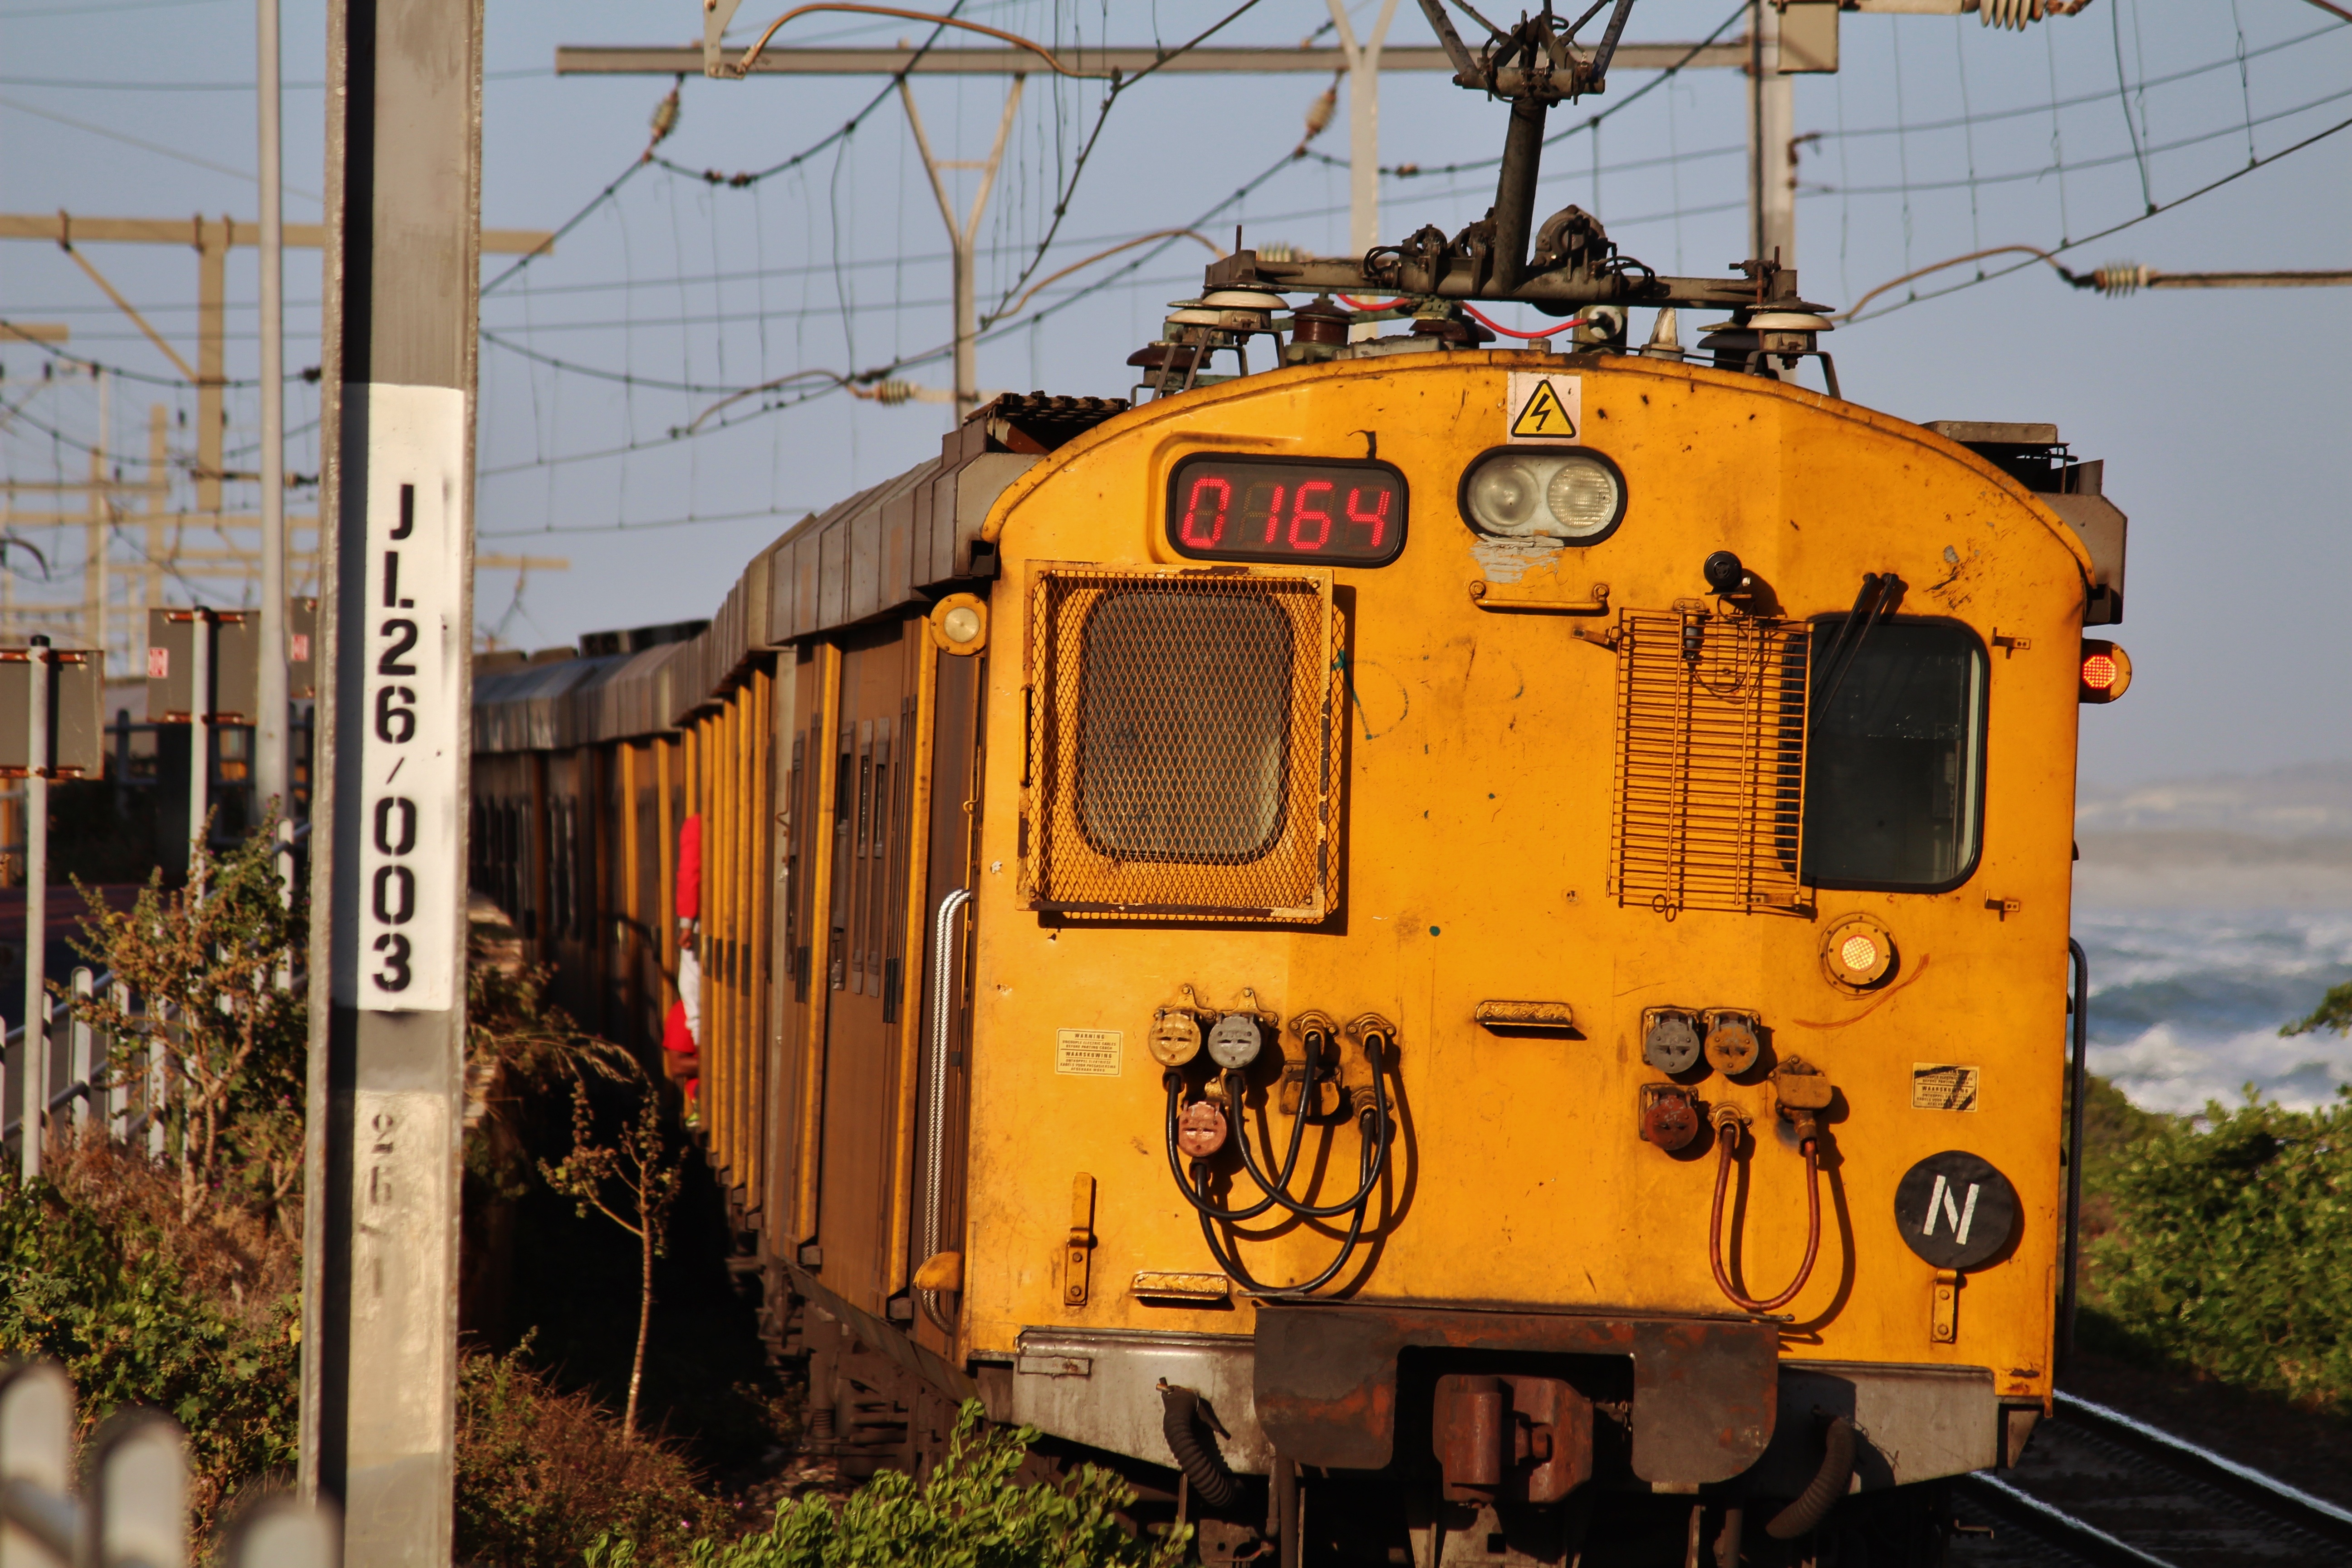
railway, train, transport, vehicle, electricity, locomotive, rail transport, rail traffic, land vehicle